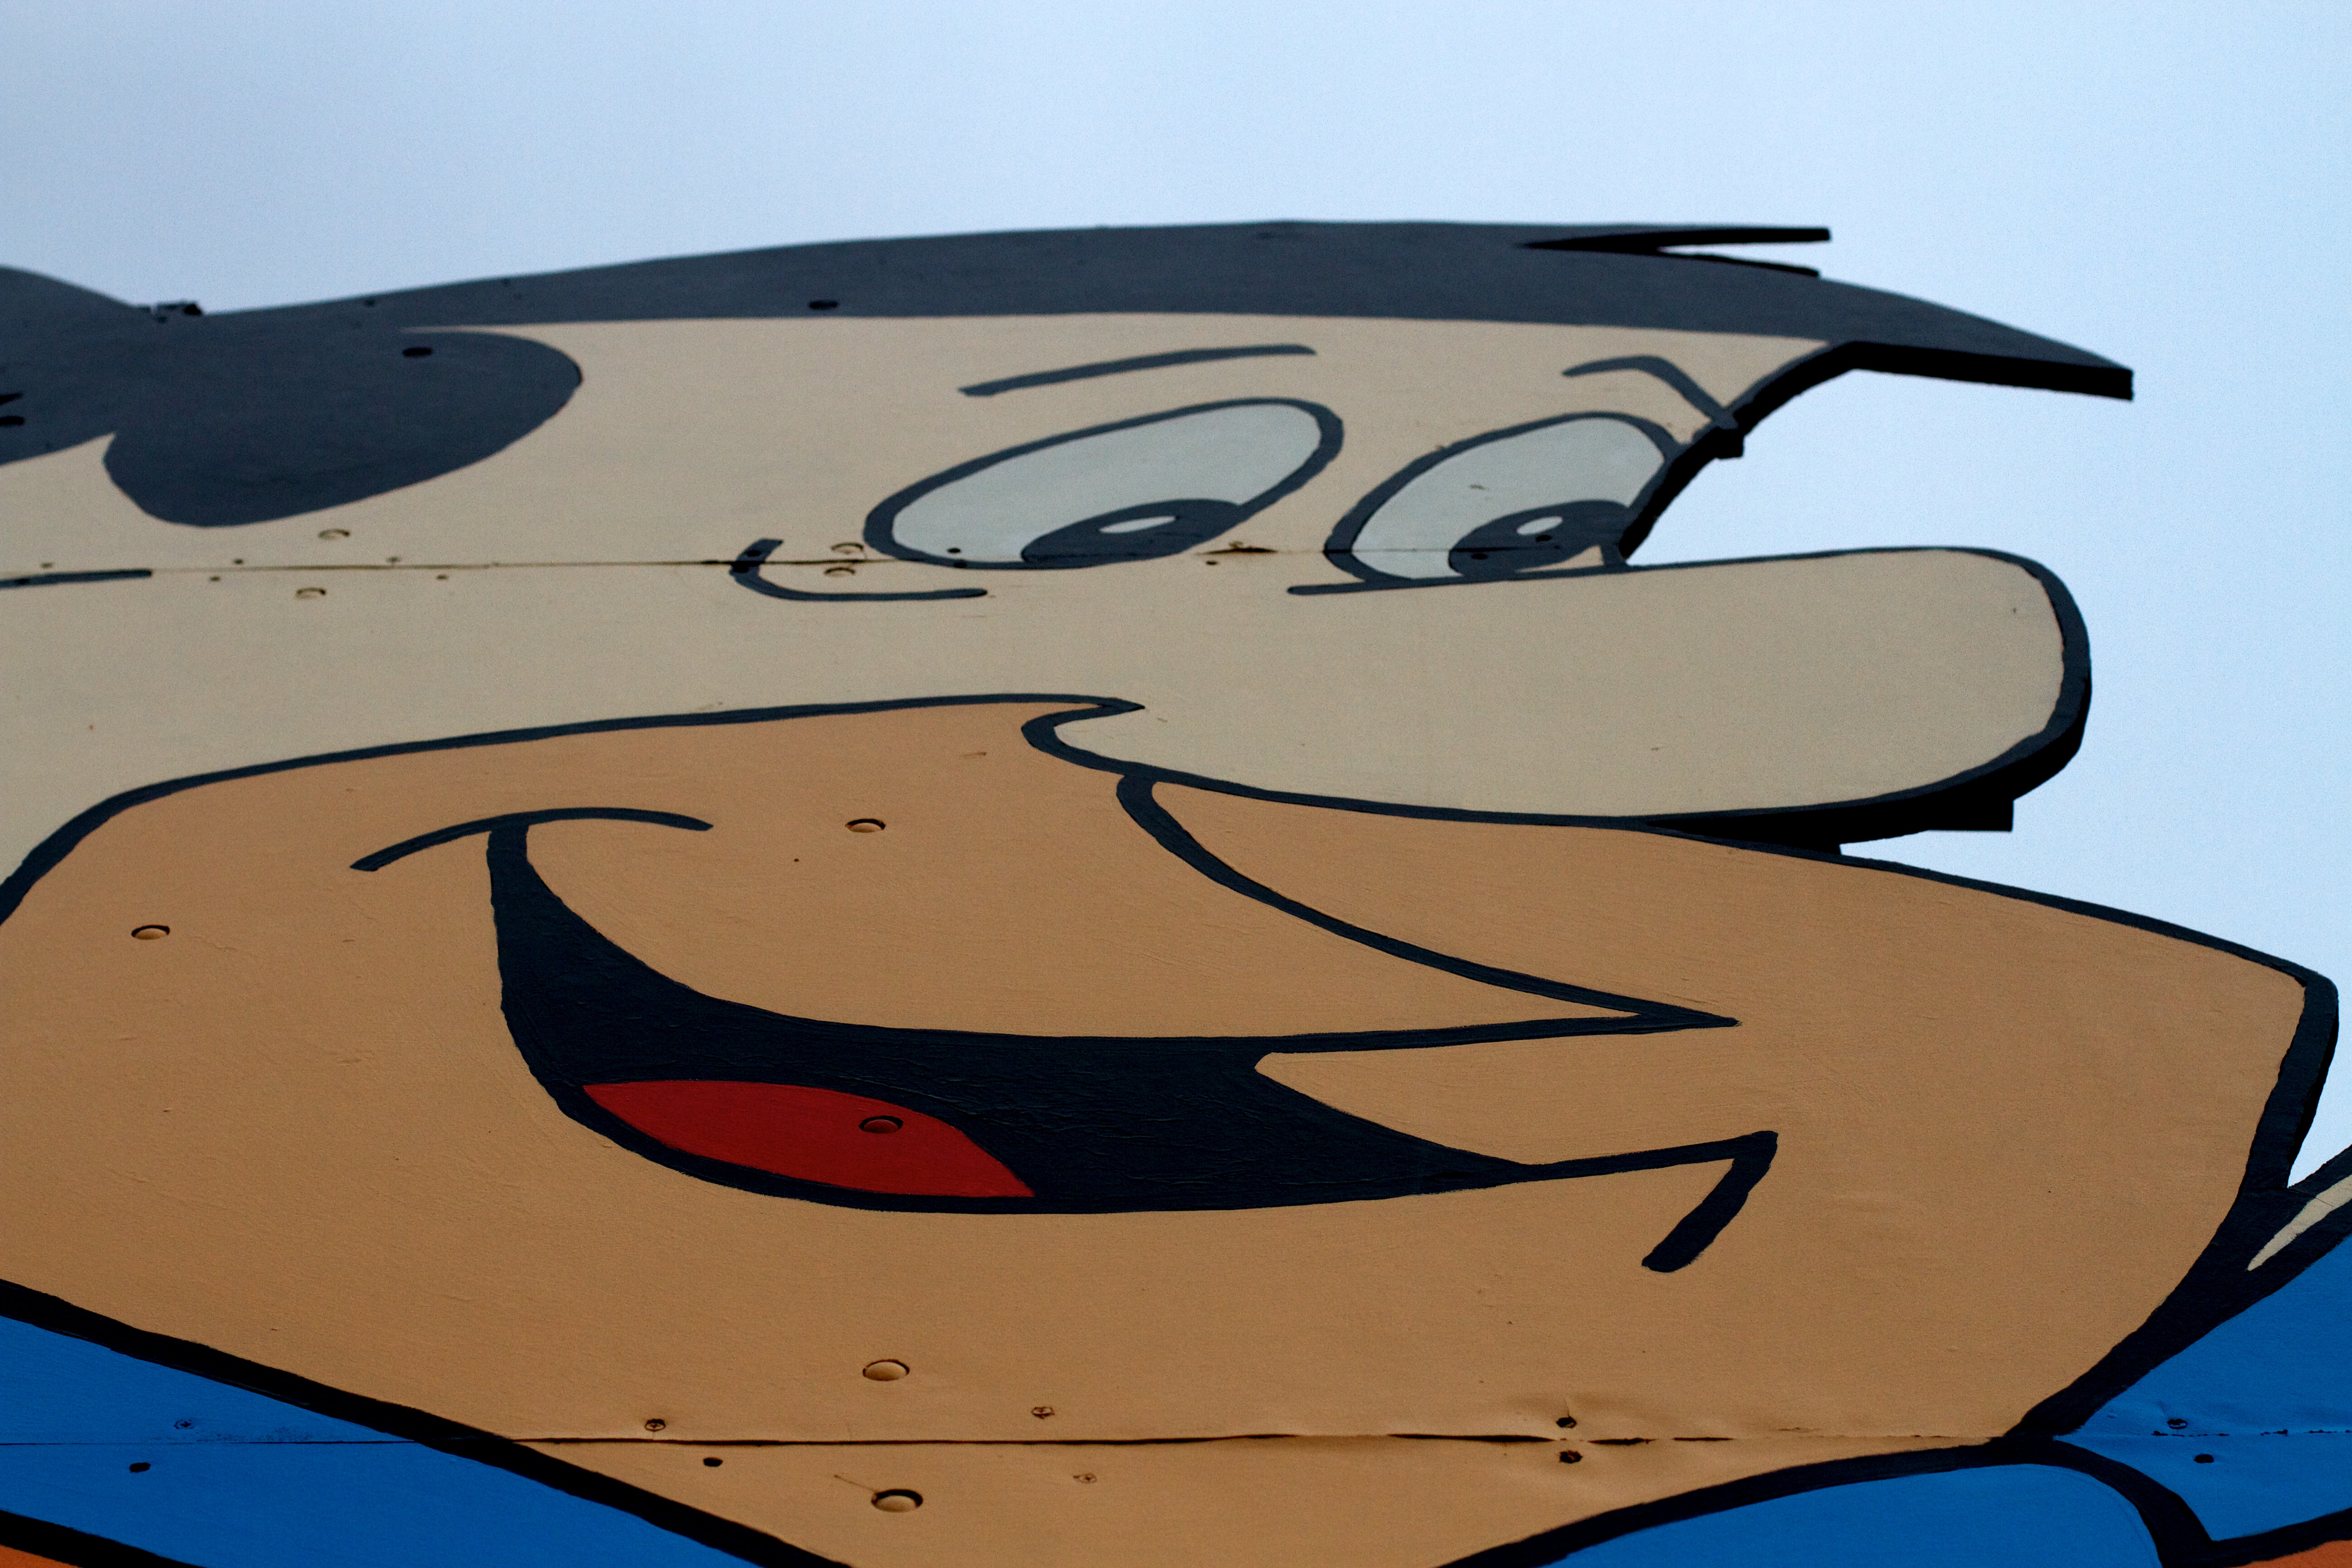
surfboard, art, sketch, drawing, illustration, cartoon, surfing equipment and supplies